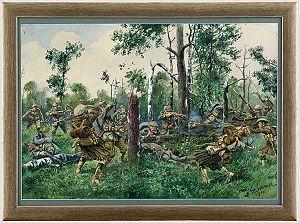
Musée bavarois de l'armée à Ingolstadt